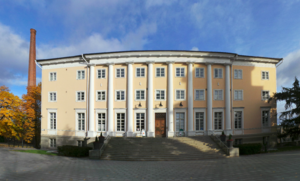
L' Ancienne bibliothèque de Tampere est un bâtiment situé sur la place centrale de Tampere en Finlande.
La Place centrale de Tampere appelée autrefois place du marché est une place carrée du quartier de Tammerkoski au centre de Tampere en Finlande.
Jalo Toivo Paatela est un architecte finlandais.